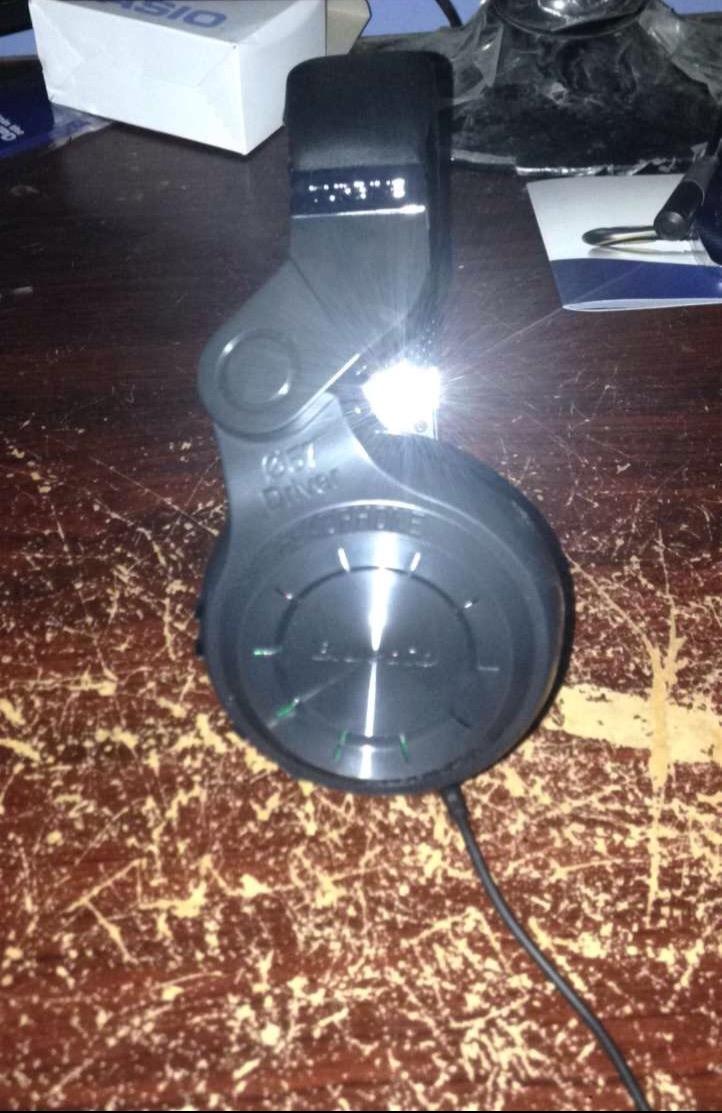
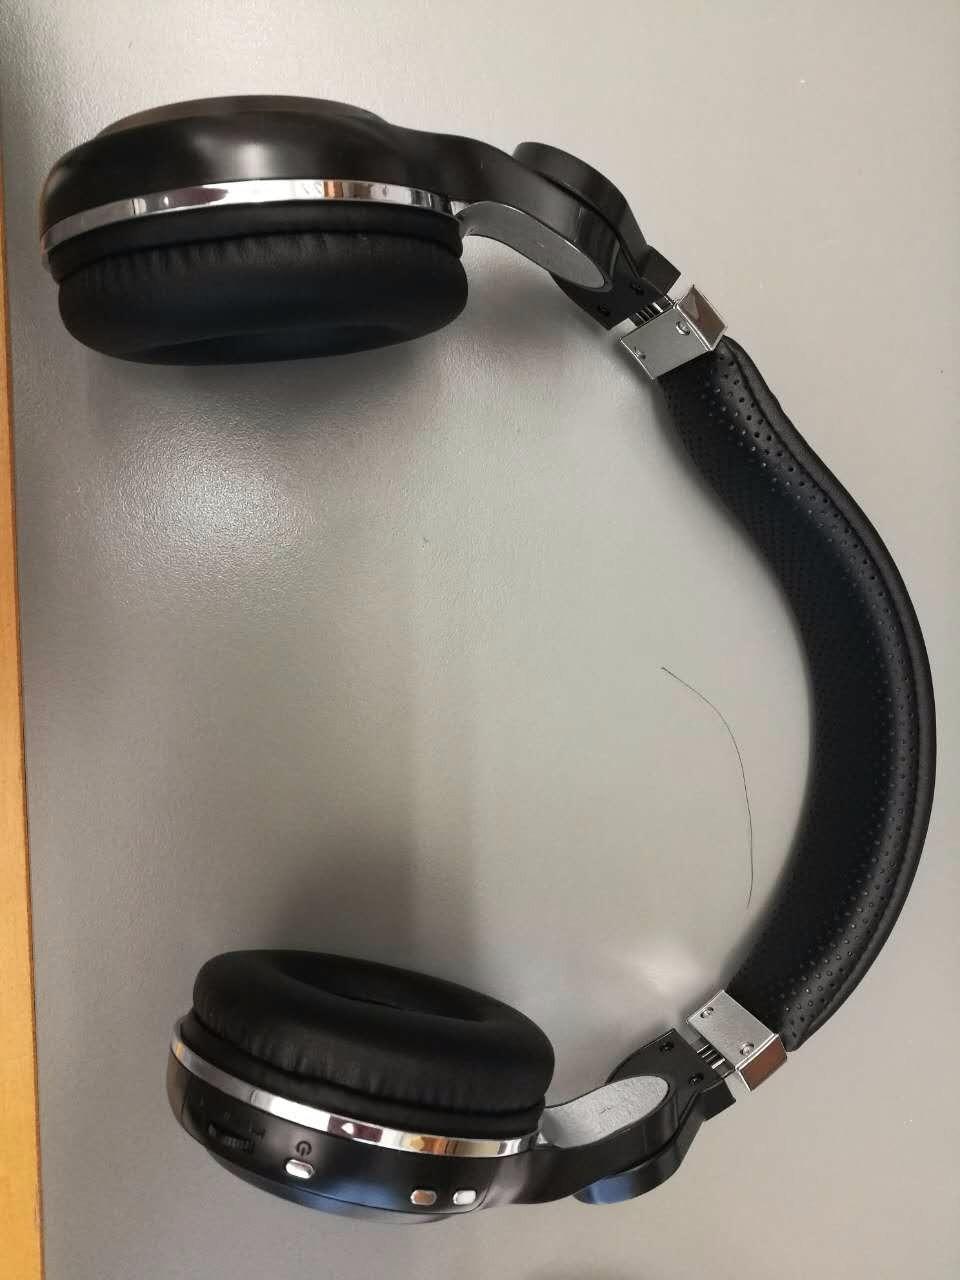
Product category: headphones
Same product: yes